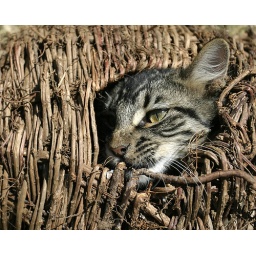
cat in a basket 3